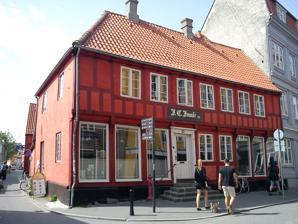
Building: Juul's House
Country: Denmark
Year built: 1629
House in Aarhus, Denmark built in 1629 Juul's House Juuls Gård General information Architectural style Renaissance Location Aarhus , Denmark Completed 1629 Technical details Floor count 2 Juul's House is a house and a listed building in Aarhus , Denmark. The house was built in 1629 and was listed on the national Danish registry of protected buildings and places by the Danish Heritage Agency on 1 April 1984. The building is one of the oldest in the city and it is situated in the historical Latin Quarter on Mejlgade . It has been a paint shop since 1842 and it is the oldest paint shop in the country. History The building was previously two houses from the years around 1600 that were joined together around 1629. It is situated on Mejlgade , a street close to the harbor and at the time home to the wealthiest merchants in the city. It functioned as a store and home for the first 200 years of its existence, but not many specifics are known. In 1830 the Jewish merchant Abraham Lewis bought the house and opened a store but in 1837 he went bankrupt. Lewis could not pay his debts and wound up in debtors prison and disappeared from public records. In 1842 I.C. Juul bought the house and opened a new store selling, among other things, paint. The first years Juul sold a variety of items: herring from Trondheim , cigars, lemons, leather, and aged cognac. Eventually the focus shifted to paint which was imported and then mixed in the store. In 1892 Juul had his 50th anniversary which was celebrated in Mejlgade and adjacent streets. The house has functioned as a paint shop to this day and still bears the Juul name. The long history of the house can be witnessed by entering the store. There's a paint bucket signed by most employees since 1880 and paint samples from a century. Architecture Juul's House in Mejlgade no. 19 is a well-preserved example of an old half-timbered Renaissance house. The house has four wings in a square with an internal courtyard, constructed at different periods. The storefront facing Mejlgade is two former houses joined into one around 1629. The wing along the neighboring house in no. 23 was constructed some time around 1600 but the main building is a few decades younger. In the late 1700s the back building was added and in 1851 the low, narrow wing along Graven was added, creating a four-winged estate with an internal courtyard. The front building is constructed over a foundation of tarred boulders and granite. Between the floors there are storey projections with carved beams. The slightly crooked street has made room for a short staircase of granite ashlar at the front entrance. The facade facing the street Graven was rebuilt in brick in 1864 and contains two gates. The back house to the west is half-timbered, and the long side wing is half-timbered as well. References